Describe the emotion expressed in this image:  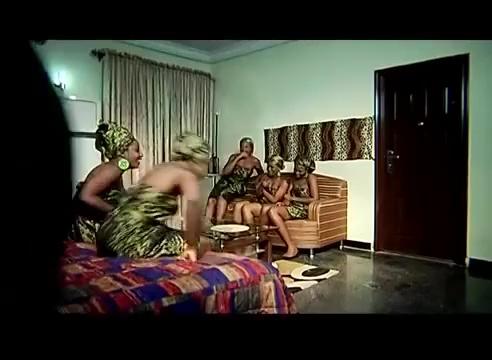
This person displays Fear, valence and arousal with low intensity.